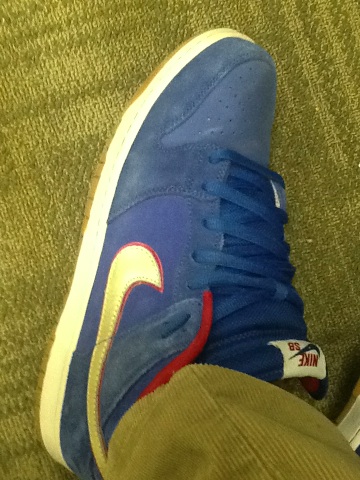Question: What brand are these shoes?
Answer: nike